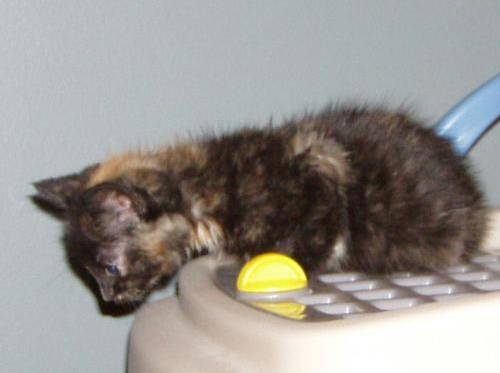
Label: cat